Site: brandenburg
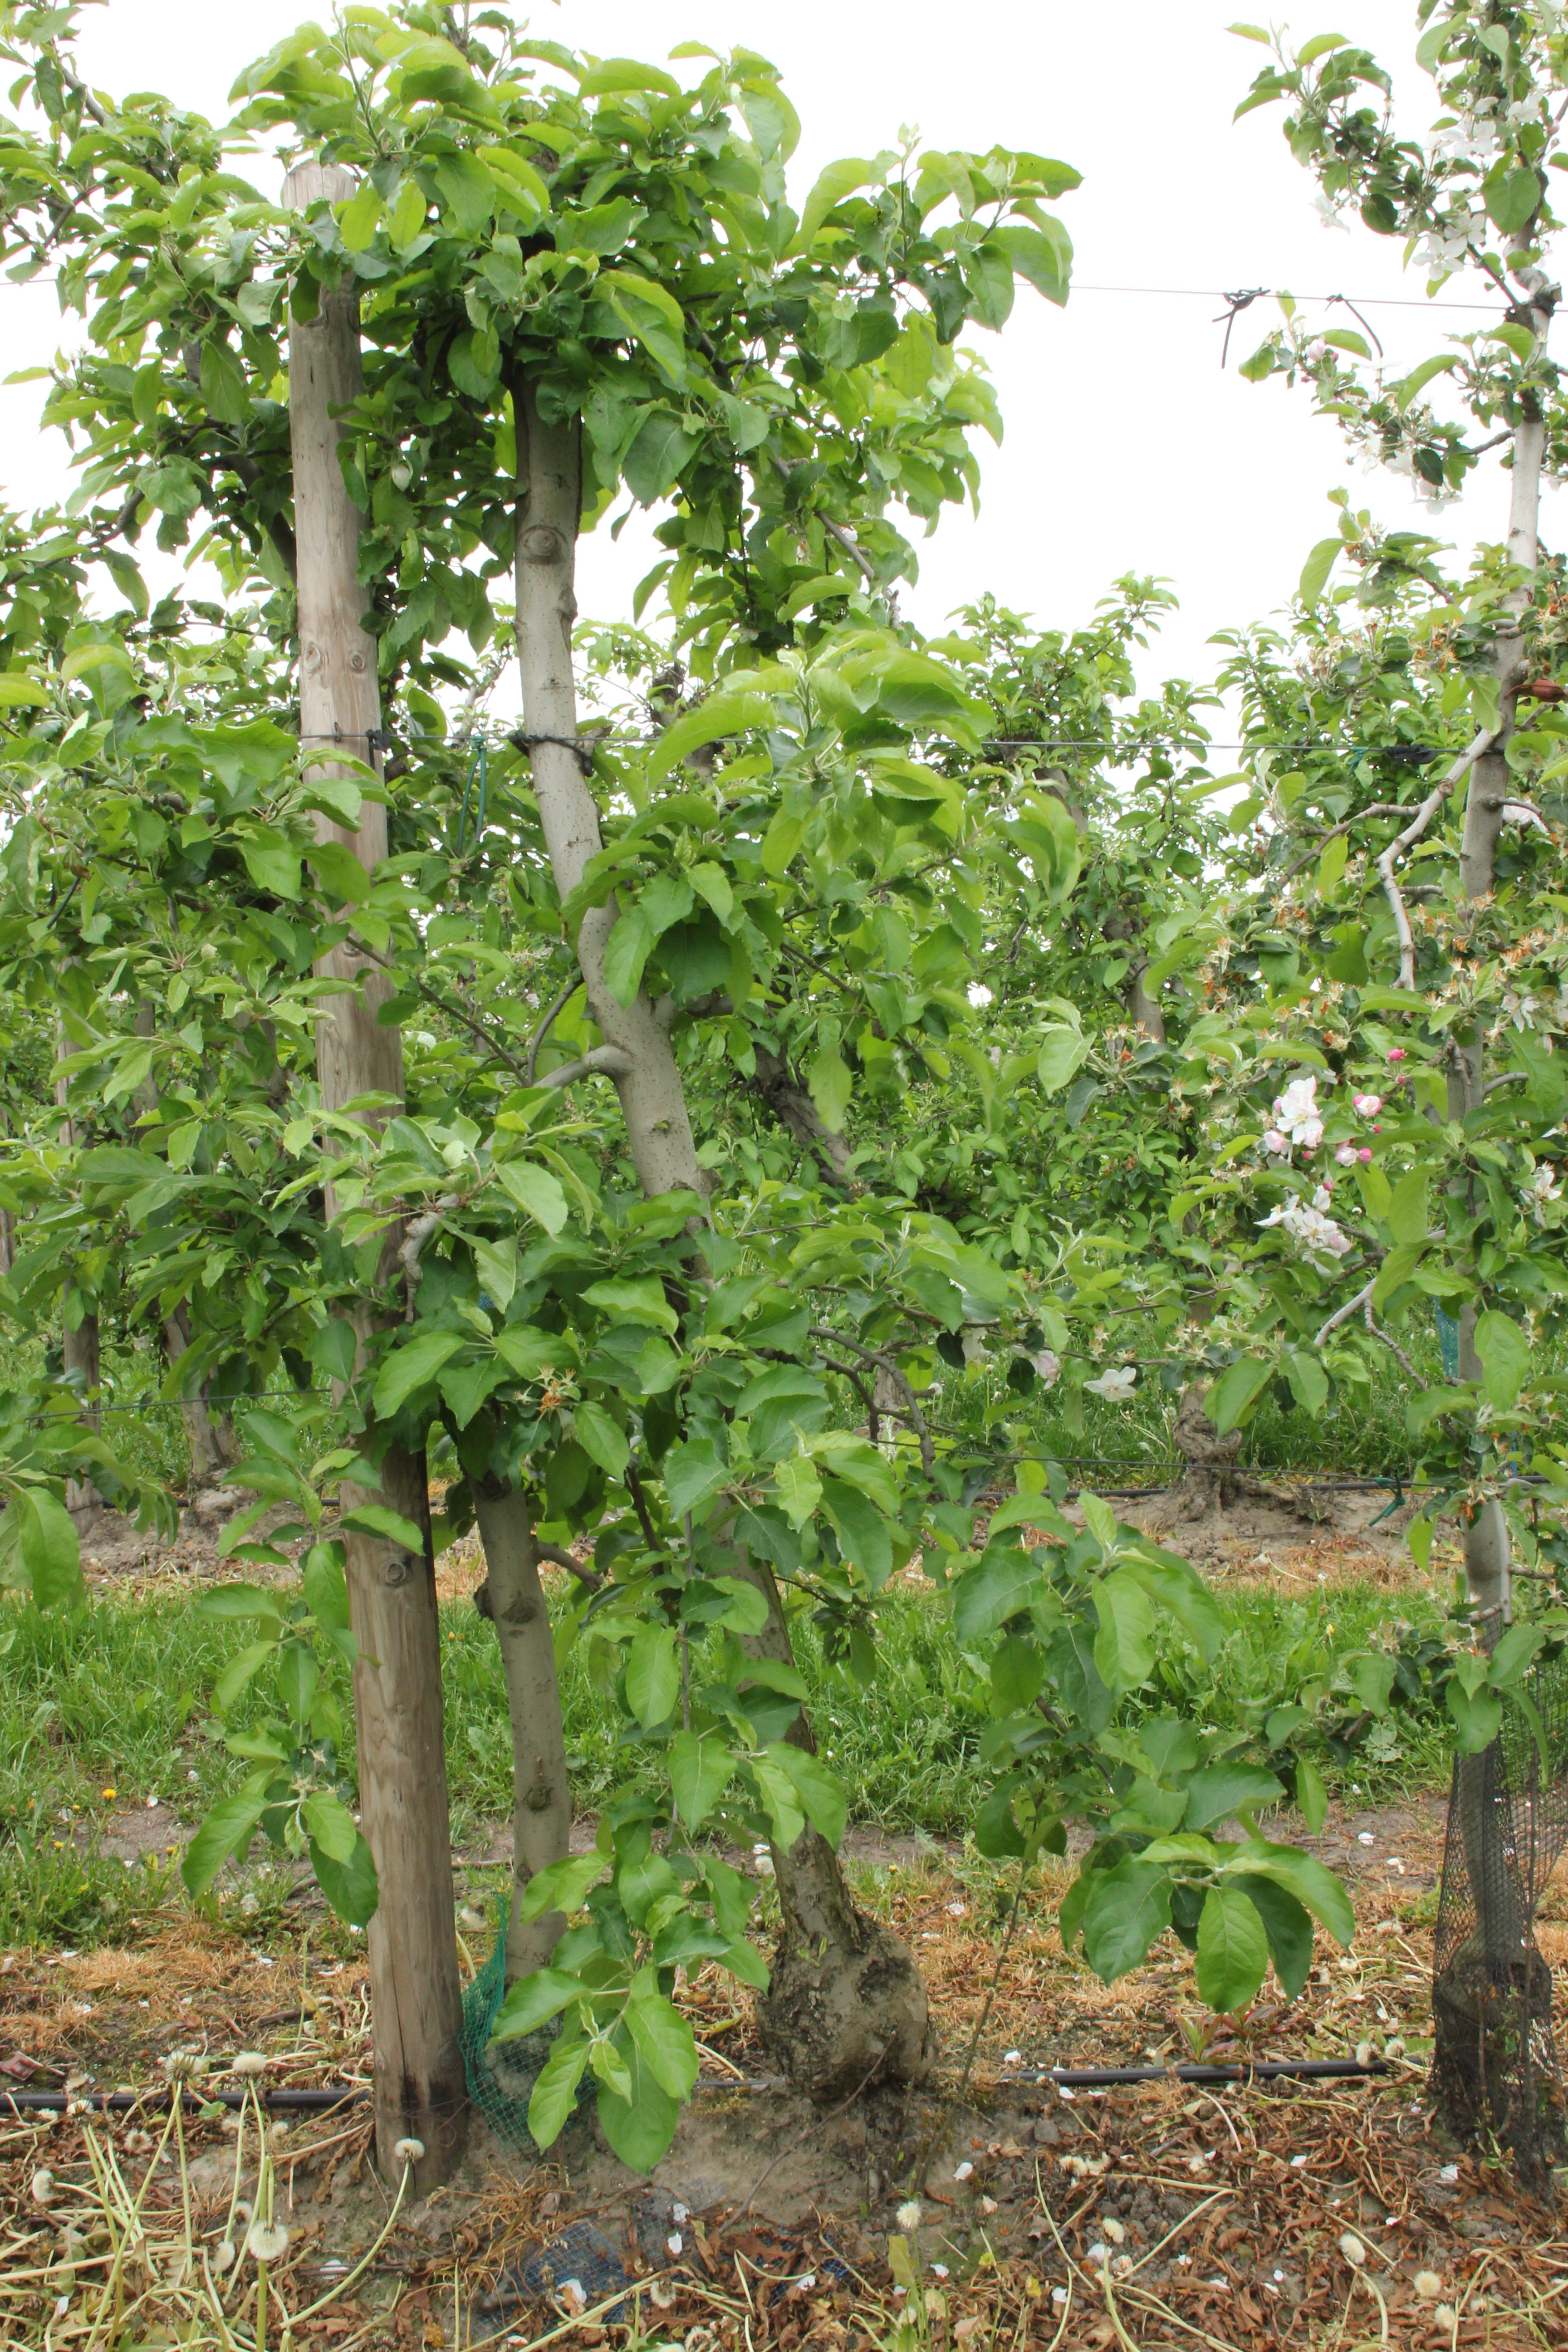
Growth stage (BBCH 67): Flowering